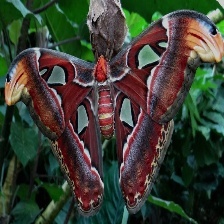
Species: ATLAS MOTH